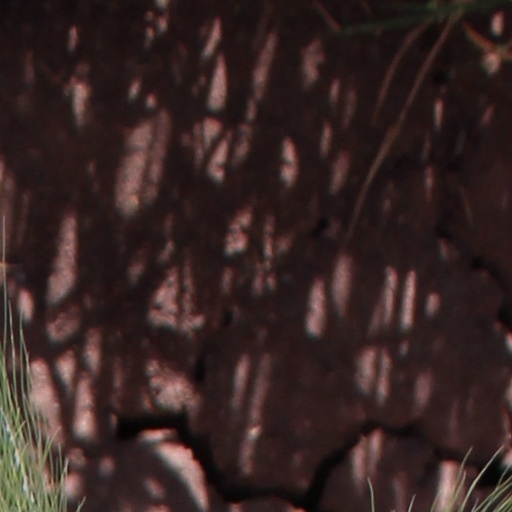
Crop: wheat